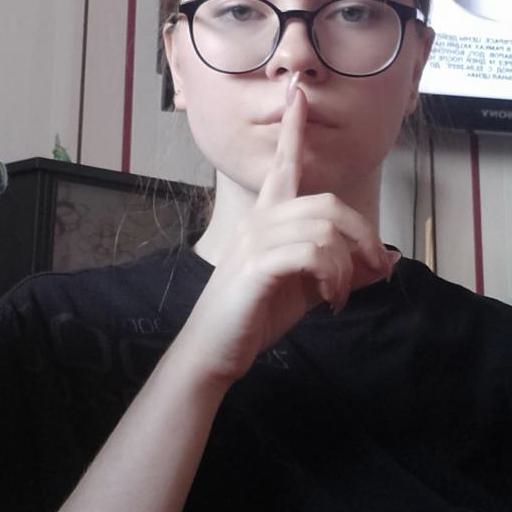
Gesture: mute